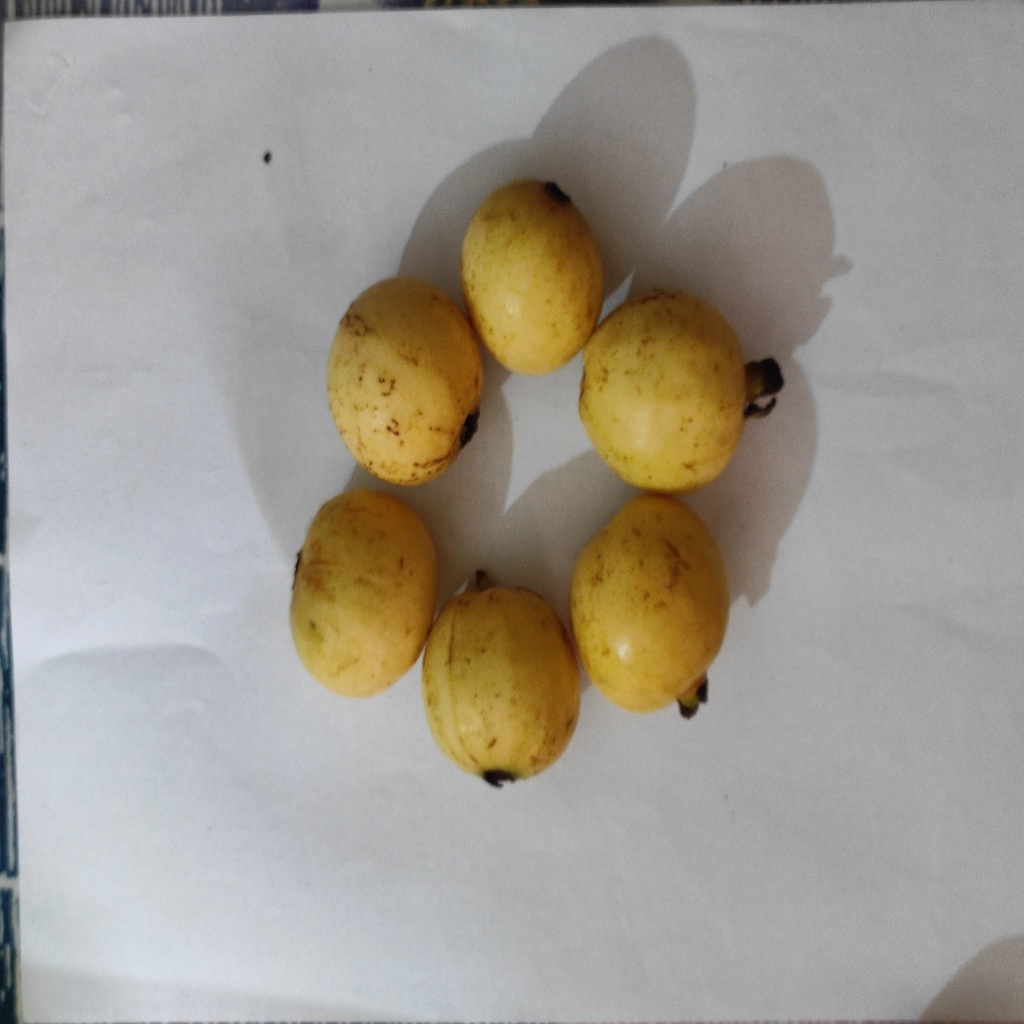
Crop: guava
Quality class: Class_A